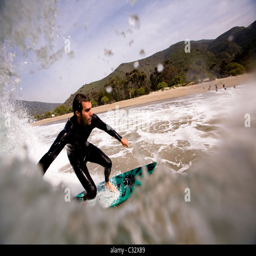
a surfer does a bottom turn while surfing